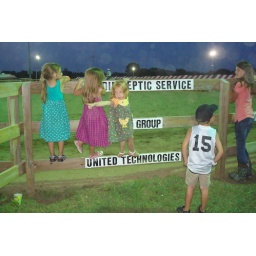
The girls stayed up really late to watch the kids in the horse club practicing in the arena.